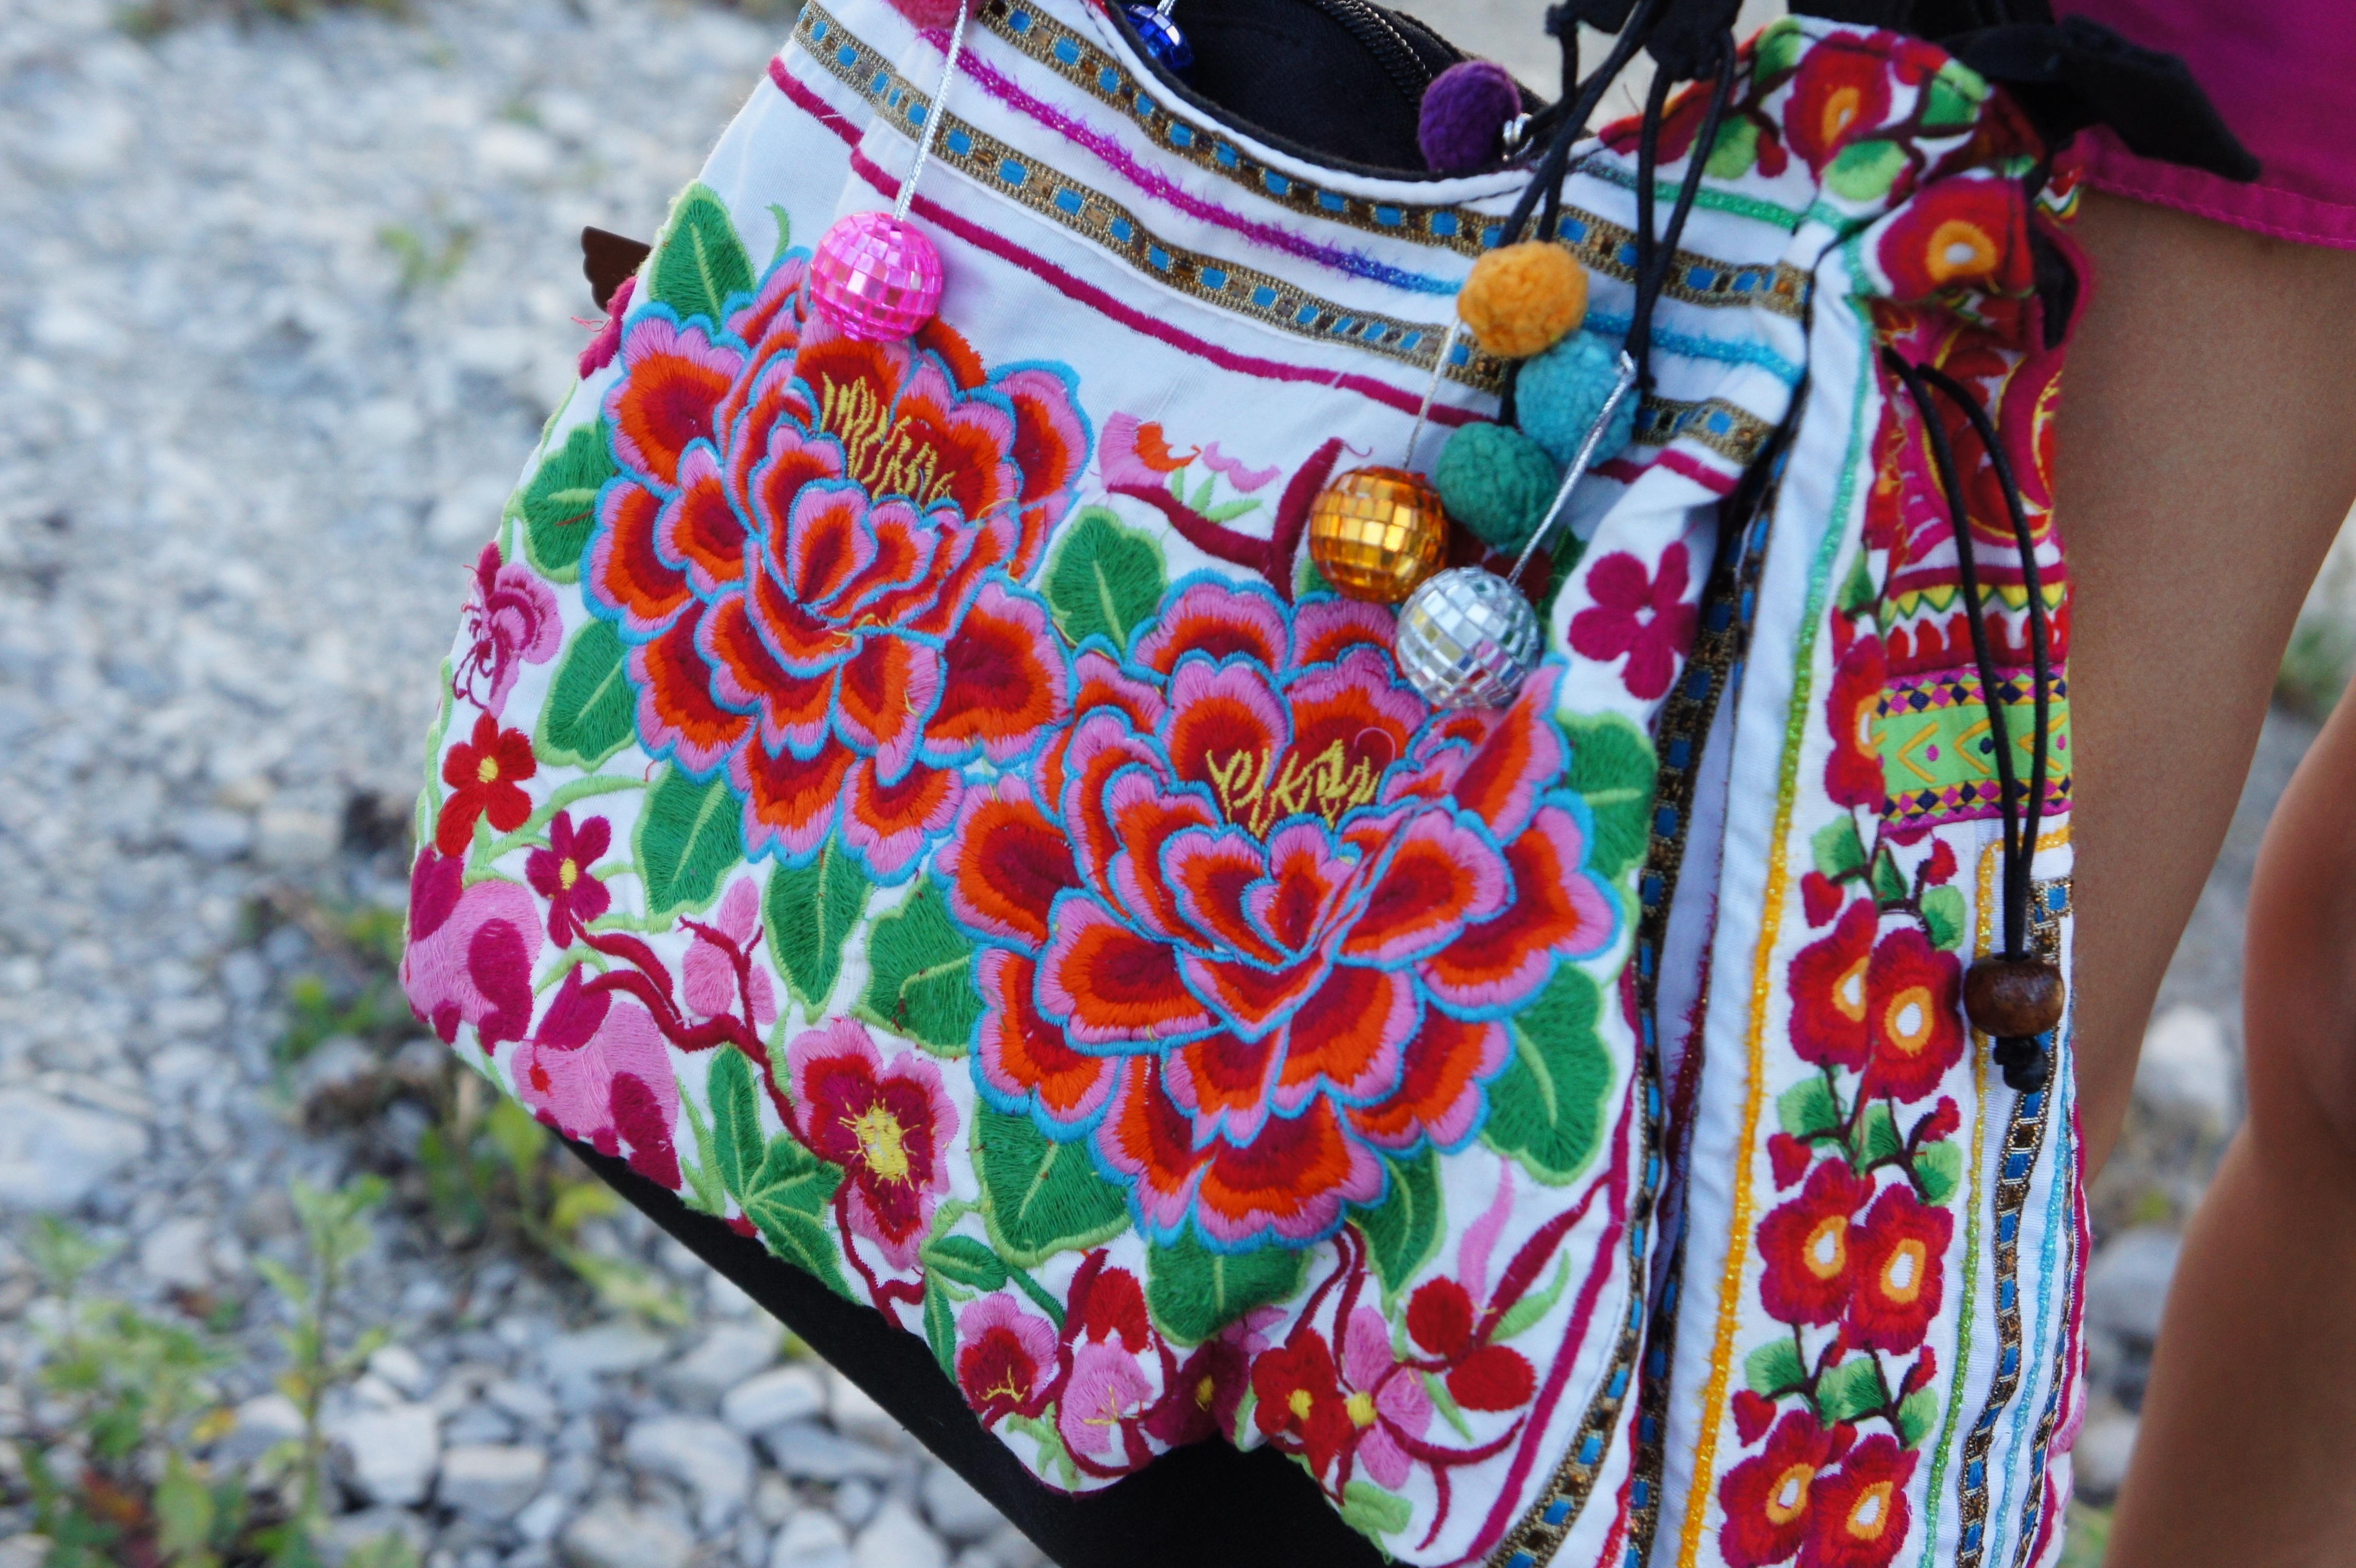
girl, flower, floral, pattern, spring, color, clothing, colorful, pink, handbag, flowers, textile, art, dress, design, girl bag, fashion accessory